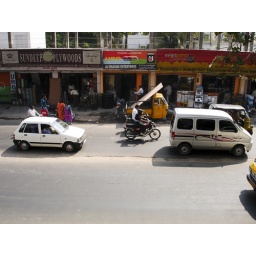
another shot of the street in front of our building